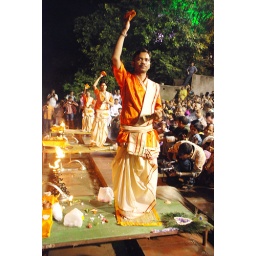
The evening work ship for the Riverganges at bag bazar in kolkata